Keep Wales Tidy

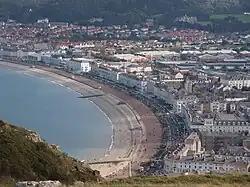
Llandudno North Shore - a Blue Flag Award holder (2011)

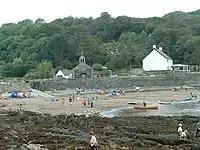
The beach at Cwm-yr-Eglwys - a Green Coast Award holder (2011)

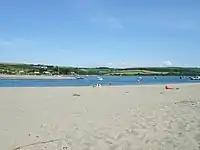
Poppit Sands, in northern Pembrokeshire - a Seaside Award holder (2011)

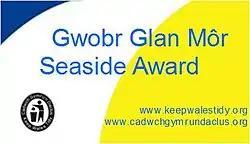
The Seaside Award logo

This project works to improve the environment in Wales. The Welsh Assembly Government has given all Welsh local authorities a Tidy Towns grant, and each one now has a Tidy Towns Officer. Much of their work in this area is on general litter issues. Through this initiative, Keep Wales Tidy is also able to offer financial assistance to groups who wish to improve their home areas, with grants awarded to cover the cost of tools, equipment, publicity and training.